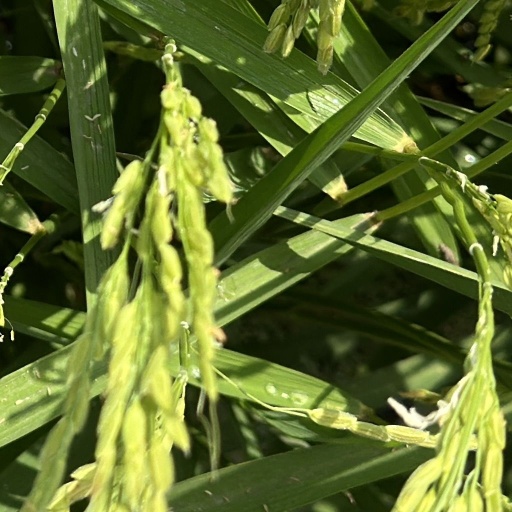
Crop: rice